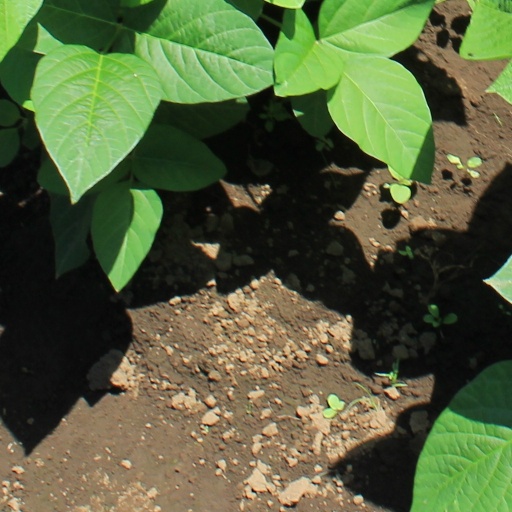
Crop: soybean